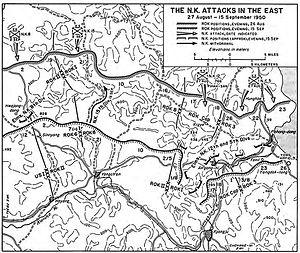
La bataille du périmètre de Busan oppose les forces armées de l'ONU à celles de la Corée du Nord. Elle se déroule du 4 août au 18 septembre 1950 et marque l'un des premiers grands engagements de la guerre de Corée. L'armée de l'ONU, au bord de l'effondrement, rassemble 140 000 soldats dans un périmètre restreint autour de Busan afin de résister et de contrer l'invasion de l'armée nord-coréenne, forte de 98 000 hommes.
La Grande offensive du Nakdong est une offensive de grande ampleur menée par les forces nord-coréennes pour tenter de briser les défenses du périmètre de Busan tenu par les forces des Nations unies. Elle se déroule du 1ᵉʳ au 15 septembre 1950 lors de la guerre de Corée.
La bataille de Gyeongju est un engagement entre les forces des Nations unies et de la Corée du Nord au début de la guerre de Corée qui se déroule du 27 août au 15 septembre 1950, dans les environs de Gyeongju en Corée du Sud. Cette bataille fait partie de la bataille du périmètre de Busan lors de la grande offensive nord-coréenne et se déroule simultanément à plusieurs autres batailles le long du périmètre. La bataille se termine par une victoire des Nations unies, après qu'un grand nombre de troupes américaines et sud-coréennes a repoussé l'attaque nord-coréenne.